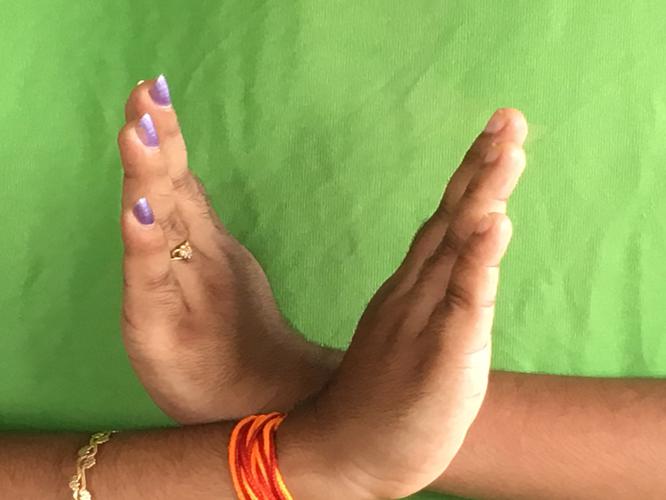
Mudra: Swastikam
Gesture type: double_hand